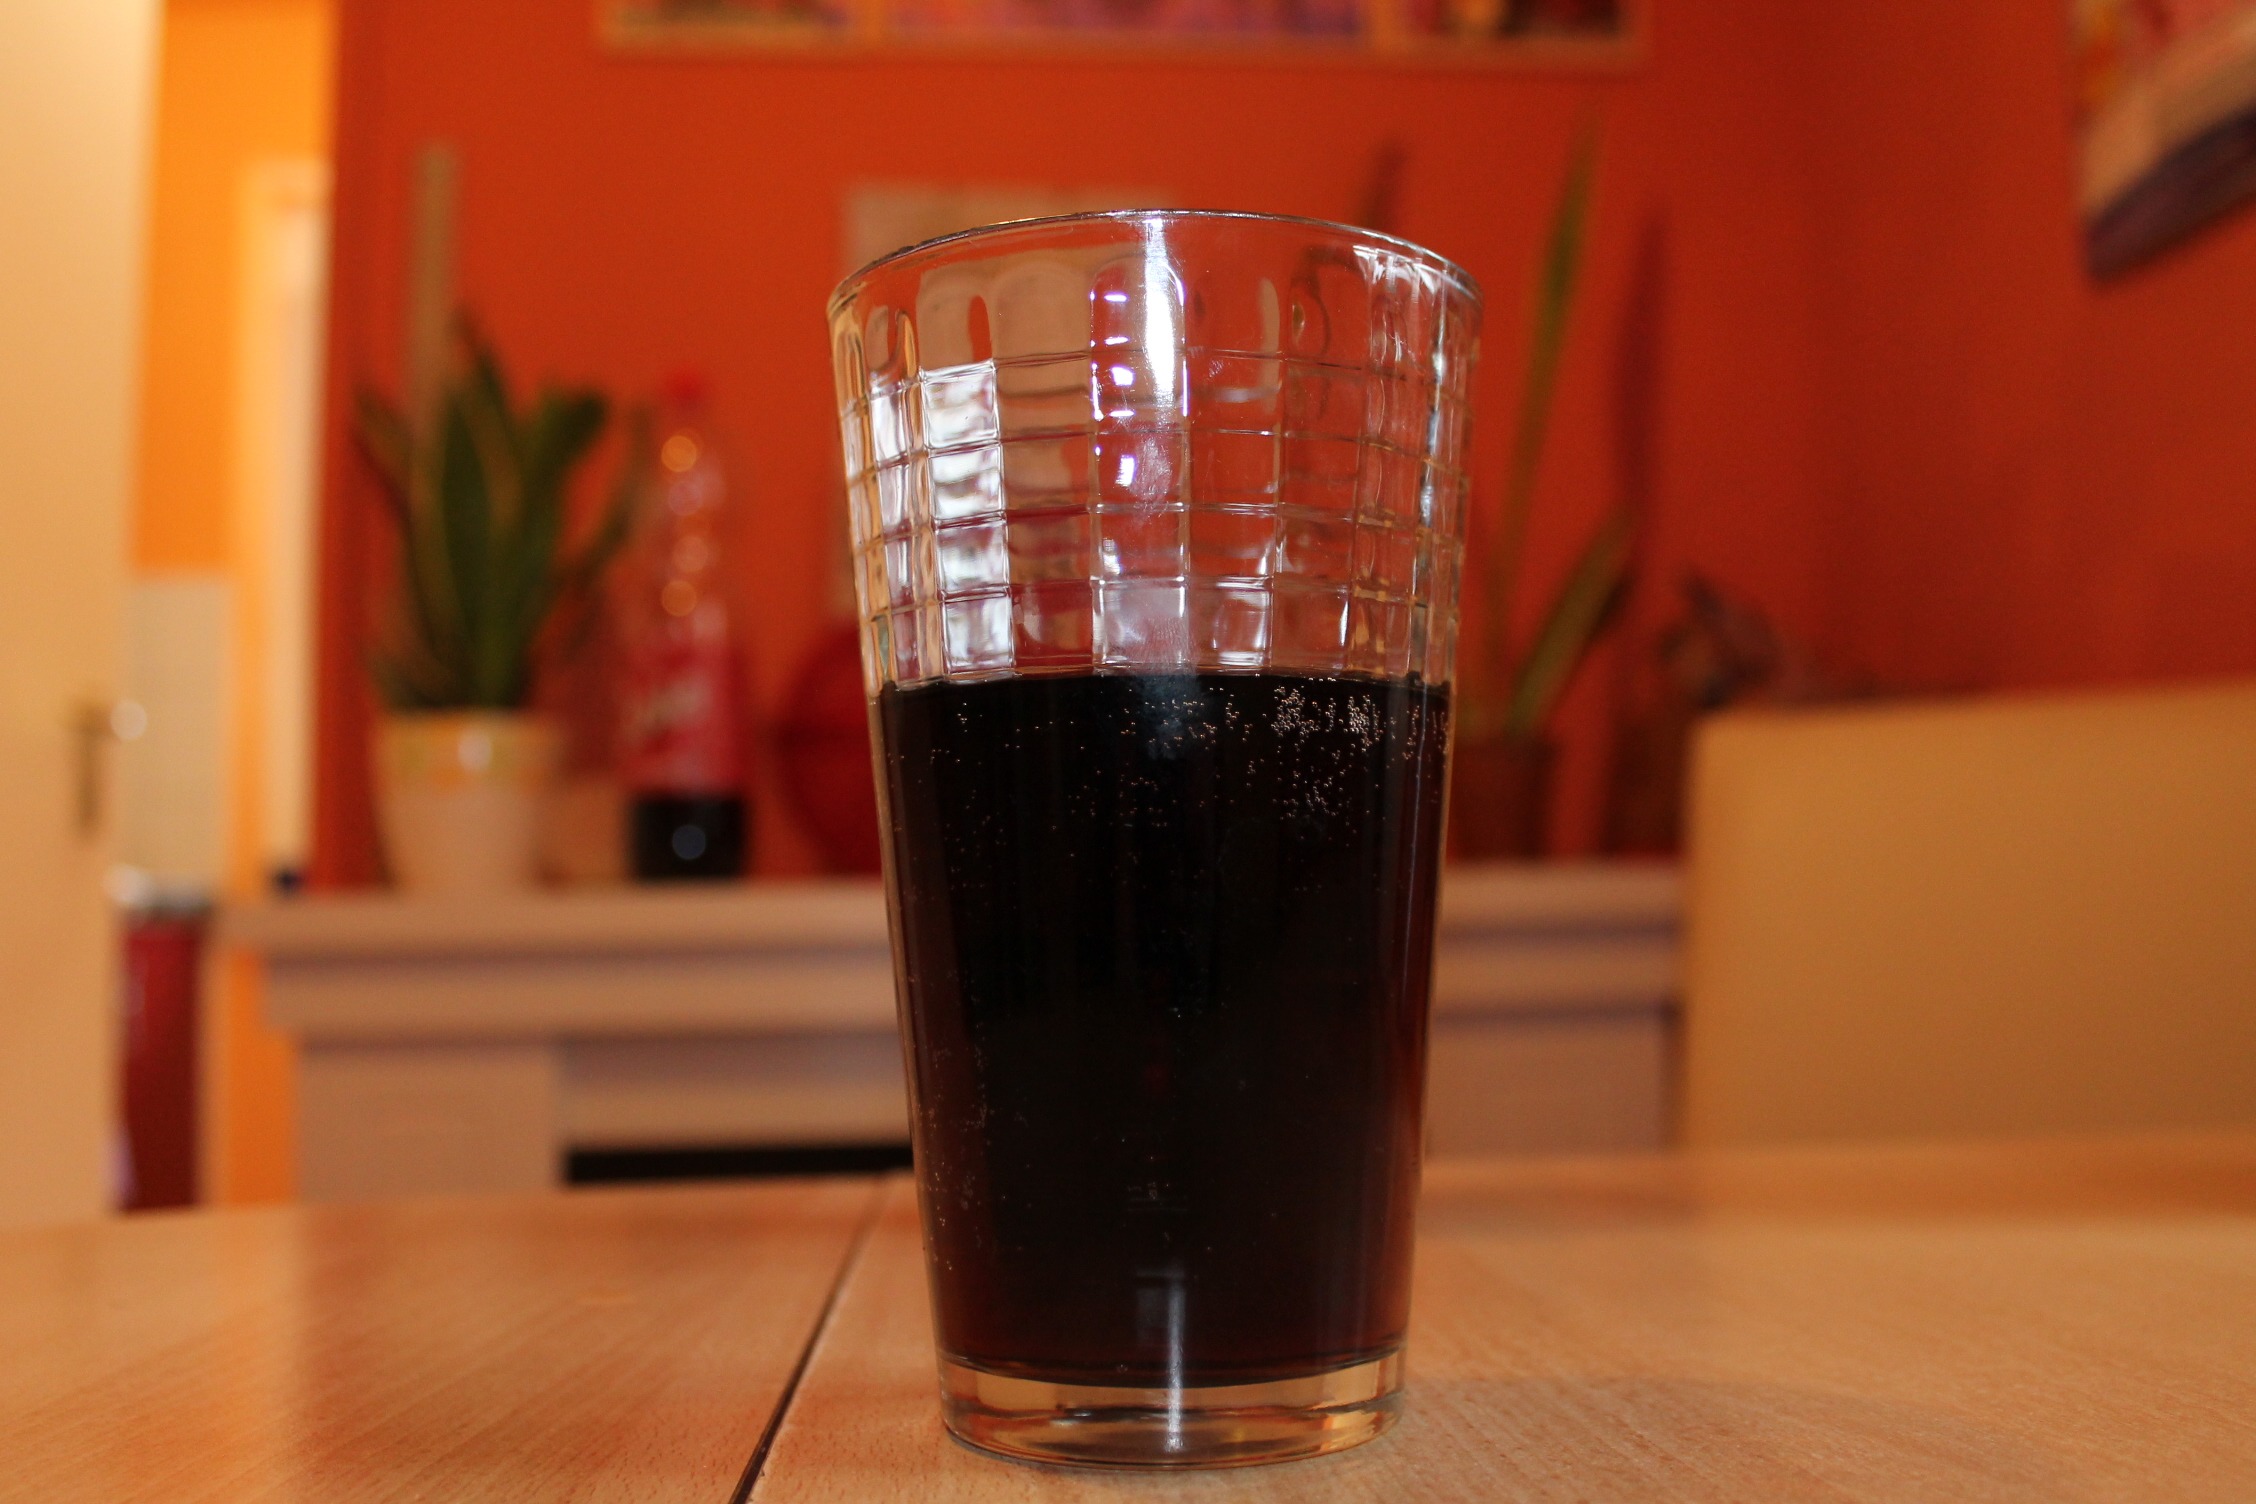
glass, red, drink, beer, cocktail, cola, liqueur, alcoholic beverage, distilled beverage